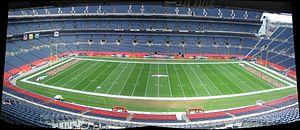
La Gold Cup 2017 est la 14ᵉ édition de la Gold Cup, organisée aux États-Unis, du 7 au 26 juillet 2017.
La Gold Cup 2013, disputée aux États-Unis, est la douzième édition de la Gold Cup et la vingt-et-deuxième coupe des nations de l'Amérique du Nord, d'Amérique centrale et des Caraïbes.
L'Empower Field at Mile High est un stade de football américain, de soccer et de crosse situé sur le site de l'ancien Mile High Stadium à Denver, dans le Colorado.